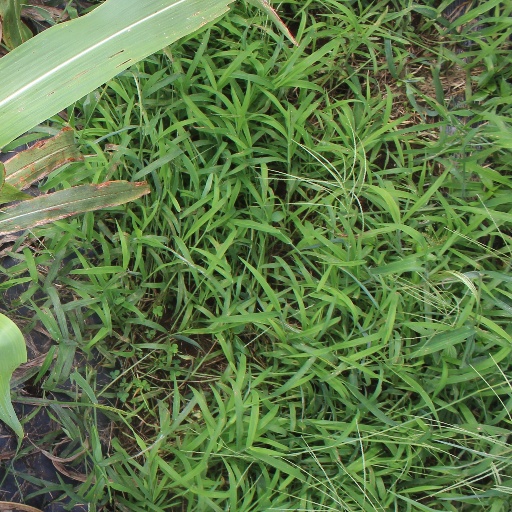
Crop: sorghum